Norns

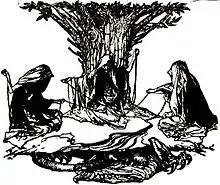
"The Norns" Arthur Rackham

"Vafþrúðnismál" probably refers to the norns when it talks of maiden giants who arrive to protect the people of Earth as protective spirits (hamingjas):